Bettino Craxi

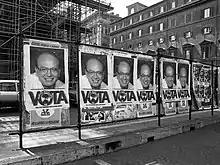
Electoral posters of the PSI showing a portrait of Craxi

Craxi's lifestyle was perceived to be inappropriate for the secretary of a party with so many alleged financial problems: he lived in the Raphael, an expensive hotel in Rome's centre, and had a large villa in Hammamet, Tunisia. As the Mani Pulite investigations were to uncover in the 1990s, personal corruption was endemic in Italian society; while many politicians, including Craxi, would justify corruption with the necessities of democracy, political leaders at many levels enjoyed a lifestyle that should have been well out of their reach, while most parties continued having financial problems. Rino Formica, a prominent member of the Socialist Party in those years, wittily said that "the convent is poor, but the friars are rich".